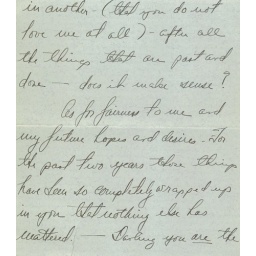
A love letter found in a library book in Louisville, Ky.